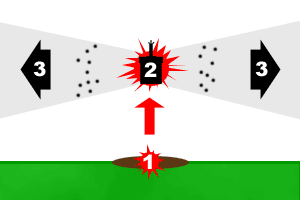
Springmine
Diagram af en springmine der detonerer.
En springmine er en antipersonelmine, som er lavet til at blive brugt i åbne områder. Når den udløses, får en lille roterende ladning selve minen til at springe omkring 1 meter op i luften, hvor den eksploderer og sender en bølge af fragmenter ud i alle retninger. Minetypen blev opfundet af tyskerne og blev benyttet under 2. verdenskrig. Denne mine hed S-minen, og har påvirket mange senere udgaver af springminen. Andre lande som har brugt springminer i krig er bl.a. USA, Sovjetunionen, og Vietnam. Kina og Italien har også fremstillet dem.